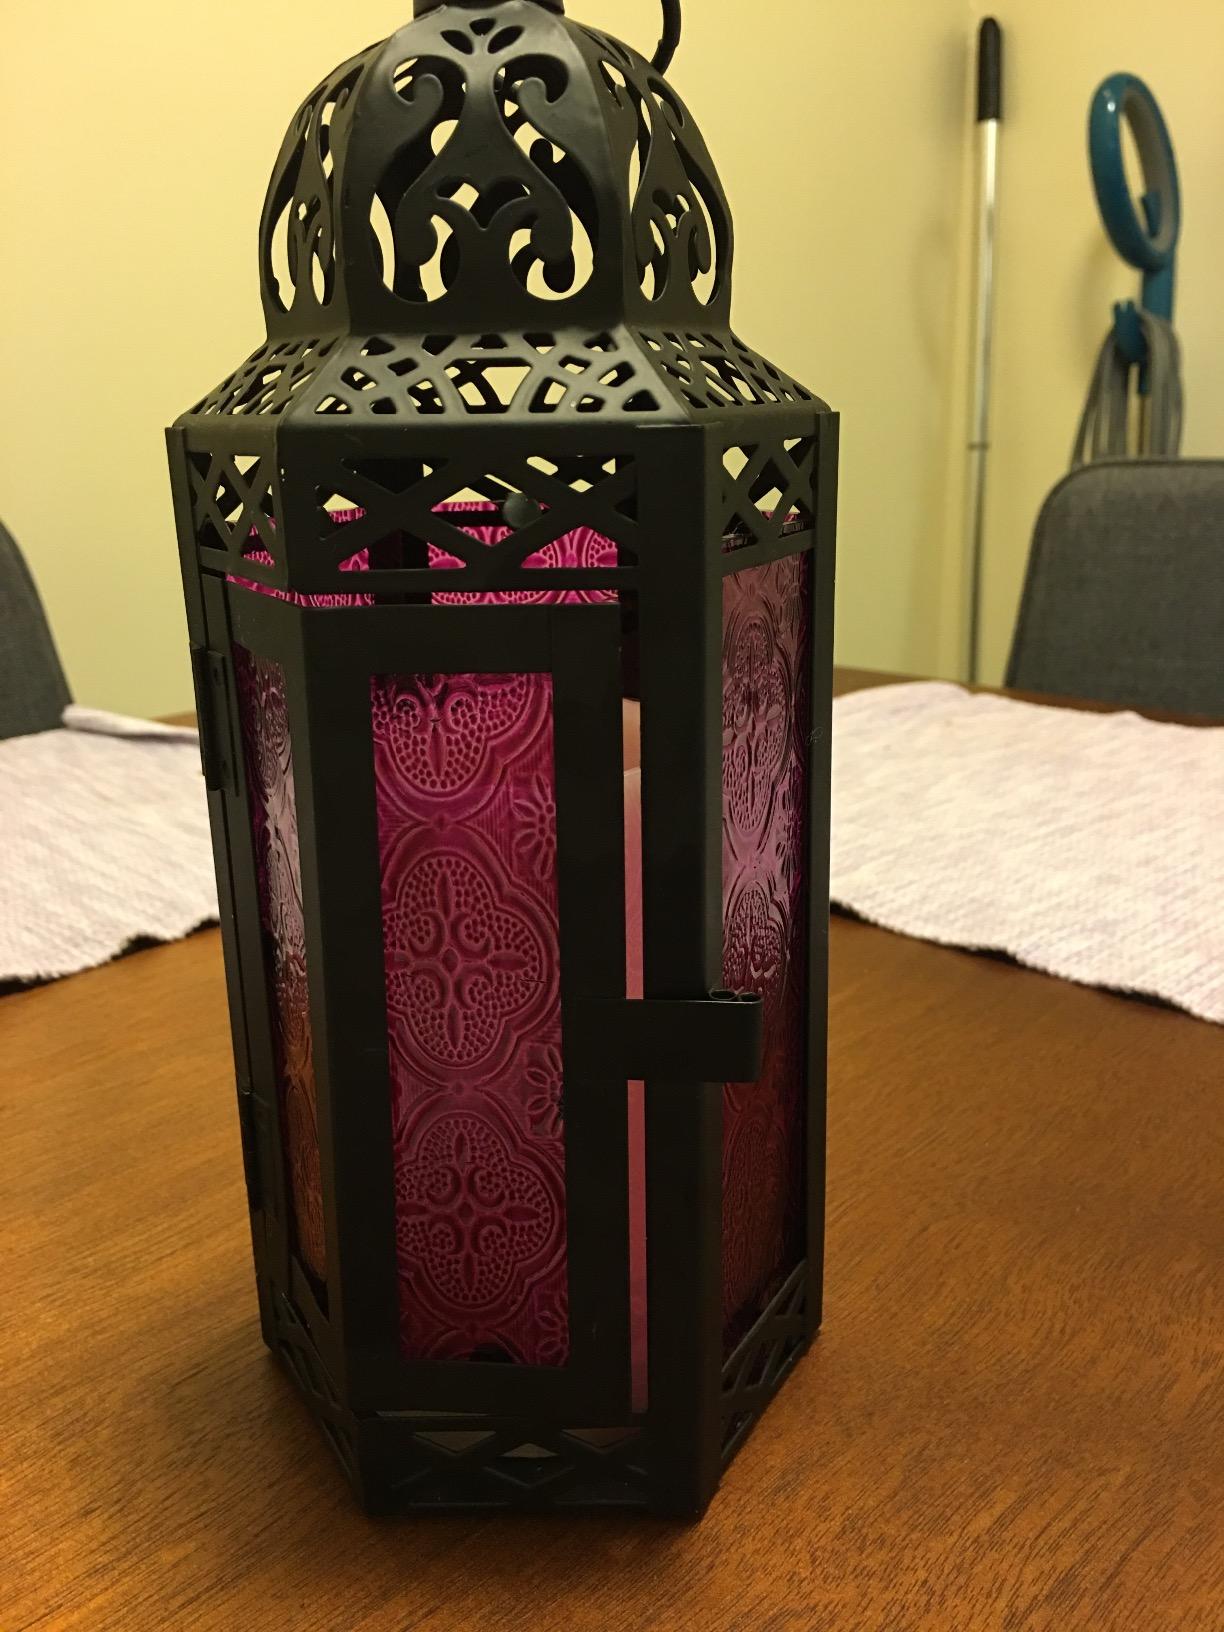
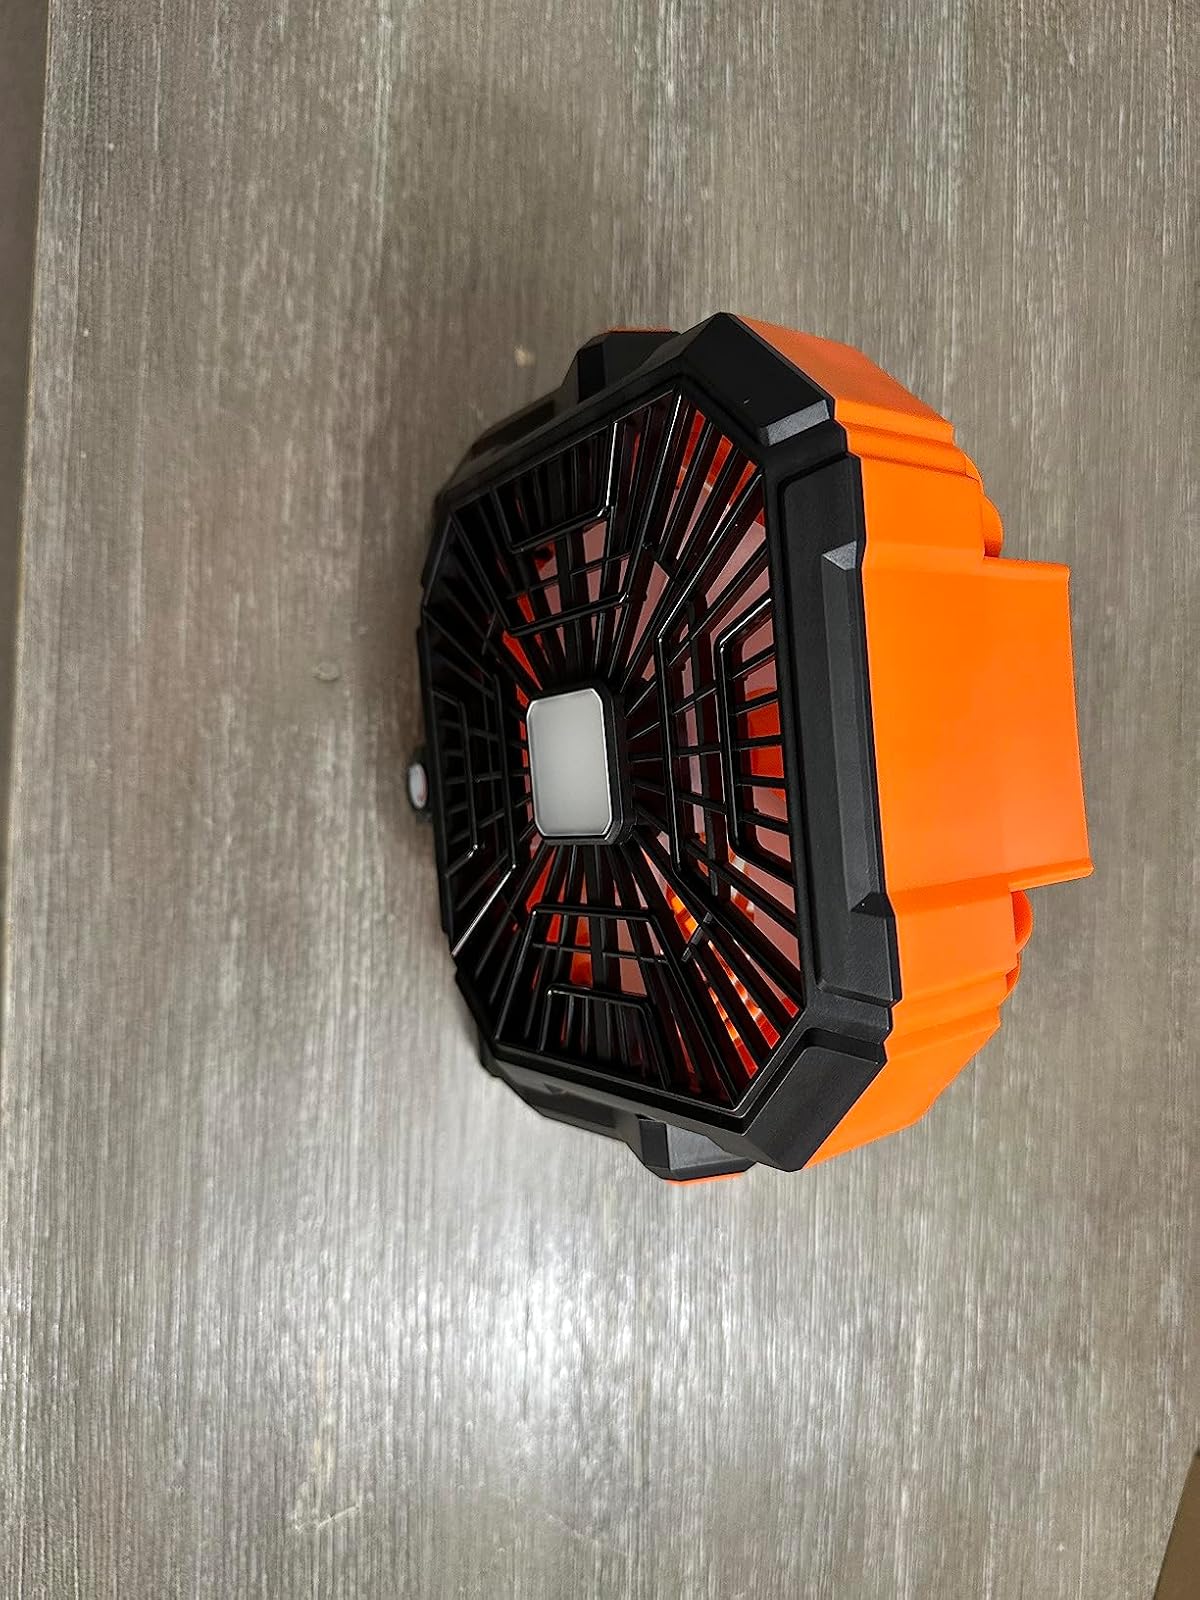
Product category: lantern
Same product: no